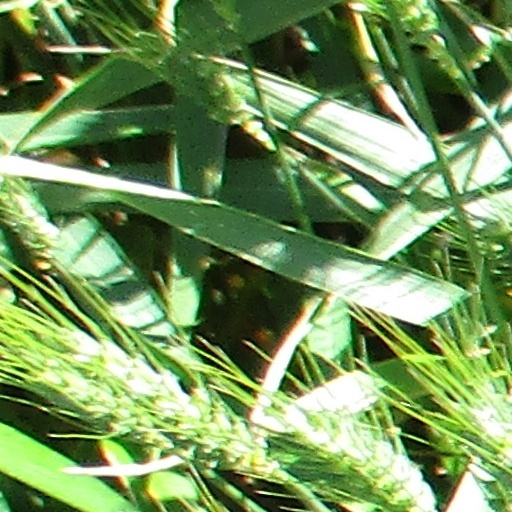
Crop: wheat